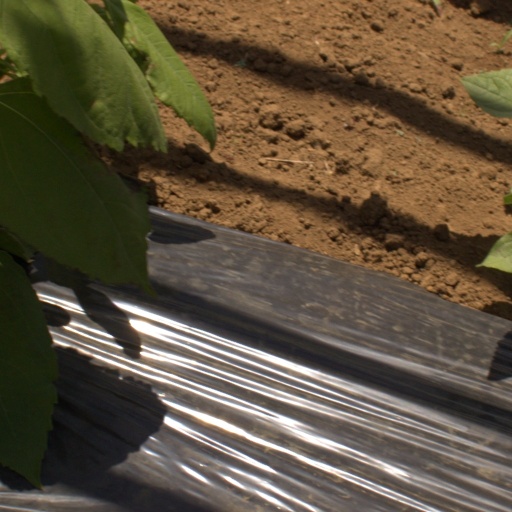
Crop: Jerusalem artichoke